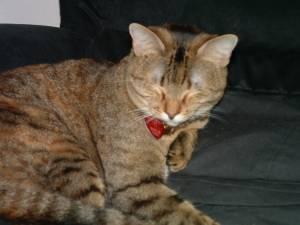
Breed: Bengal